Wye (rail)

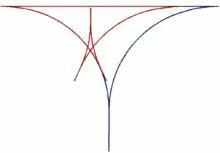
The "reversing star" (red) compared to the ordinary wye (blue)

In Belfast, Northern Ireland, a triangular junction exists at Grand Central station. It is rarely used to turn locomotives, save the occasional steam engine. It is only used for out of service trains. Commuter trains enter the junction from one direction (e.g., the Portadown line), stop at Grand Central, and then continue out on the other direction towards Bangor station. Commuter trains on NI Railways are all diesel multiple unit railcars, so they do not need to use the junction as a turning method.